Kamacops

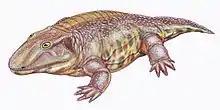
Restoration of "Kamacops acervalis"

Kamacops is a genus of dissorophid temnospondyls known from the Middle to Late Permian of Russia that was described by Yuri Gubin in 1980. It is known from a single species, "Kamacops acervalis," material of which is currently reposited in the Paleontological Institute of the Russian Academy of Sciences. "Kamacops" is one of the youngest dissorophids, along with "Iratusaurus" and "Zygosaurus" from Russia and "Anakamacops" from China and was one of the largest known dissorophids, with an estimated skull length of 24–30 cm. It is typically recovered as being most closely related to "Zygosaurus" and to the North American "Cacops""." A detailed study of the braincase region was performed by Schoch (1999), one of the first to examine this region in dissorophids. This study revealed extensive co-ossification of the braincase.